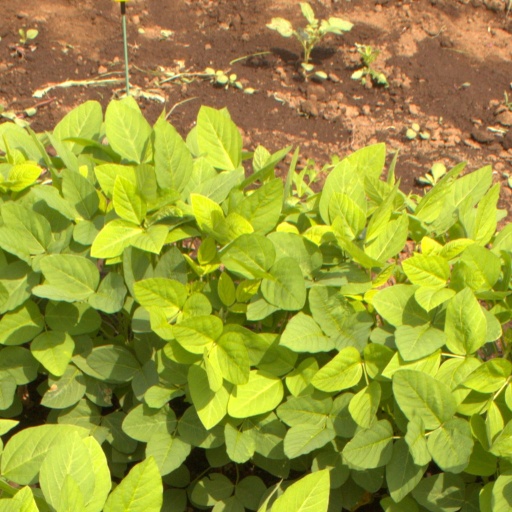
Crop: soybean